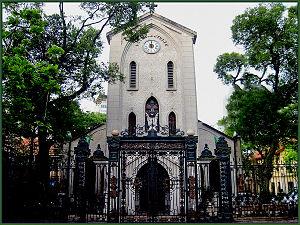
Église Saint-Antoine-de-Padoue de Hanoï.
L'église Saint-Antoine-de-Padoue ou église Hàm Long est une église catholique de Hanoï, au Viêt Nam. C'est l'une des trois églises principales de la ville avec la cathédrale Saint-Joseph et l'église des Martyrs. Elle dépend de l'archidiocèse d'Hanoï.